Malinau Kota

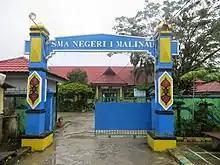
A senior highschool in Malinau Kota

As a district, it is a third-level administrative region under a regency. A district head ("camat") is appointed directly by the regent with recommendation from the regency secretary. Malinau Kota itself has no parliament. The district is divided into six administrative villages ("desa") with below listed the villages as well as the population as of 2021.